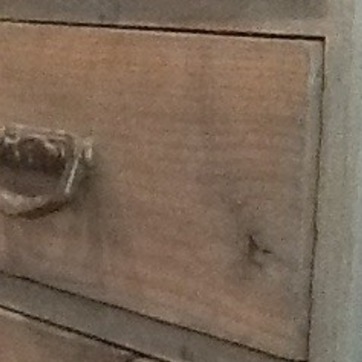
Material: wood